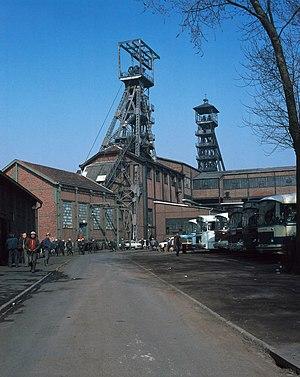
La Fosse n° 24 - 25 de la Compagnie des mines de Courrières était un charbonnage constitué de deux puits situé à Estevelles, Pas-de-Calais, Nord-Pas-de-Calais, France.
La fosse nᵒ 24 - 25 de la Compagnie des mines de Courrières est un ancien charbonnage du Bassin minier du Nord-Pas-de-Calais, situé à Estevelles. Le puits nᵒ 24 est commencé le 4 octobre 1931, la fosse est opérationnelle en 1932. Le puits nᵒ 25 est commencé le 8 mars 1935. Des cités sont construites à proximité de la fosse, mais également à Carvin dans le hameau Saint-Paul. Le terril cavalier nᵒ 248 relie la fosse nᵒ 21 - 22 à la fosse nᵒ 24 - 25. Un terril nᵒ 98 conique puis tabulaire est édifié à l'est du carreau.
La Compagnie des mines de Courrières est une compagnie minière qui a exploité des mines de charbon dans le Pas-de-Calais, en France, et qui a également possédé des usines et des lavoirs. Elle est établie au milieu du Bassin minier du Nord-Pas-de-Calais. Elle est notamment connue pour la catastrophe de Courrières qui a causé la mort de 1 099 mineurs le 10 mars 1906.
Estevelles est une commune française située dans le département du Pas-de-Calais en région Hauts-de-France. Elle fait partie de la communaupole de Lens-Liévin qui regroupe 36 communes et comptait 244 561 habitants en 2010. Elle est arrosée par la Deûle canalisée, longue de plus de 60 km. En 1931, la Compagnie des mines de Courrières y installe sa fosse nᵒ 24 - 25. Elle figure parmi les dernières fosses fermées du bassin minier.